Eye movement

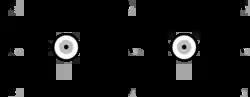
Schematic demonstrating the actions and cranial nerve innervation (in subscript) of extraocular muscles.

Three antagonistic pairs of muscles control eye movement: the lateral and medial recti muscles, the superior and inferior recti muscles, and the superior and inferior oblique muscles. These muscles are responsible for movement of the eye along three different axes: horizontal, either toward the nose (adduction) or away from the nose (abduction); vertical, either elevation or depression; and torsional, movements that bring the top of the eye toward the nose (intorsion) or away from the nose (extorsion). Horizontal movement is controlled entirely by the medial and lateral recti muscles; the medial rectus muscle is responsible for adduction, the lateral rectus muscle for abduction. Vertical movement requires the coordinated action of the superior and inferior recti muscles, as well as the oblique muscles. The relative contribution of the recti and oblique groups depends on the horizontal position of the eye. In the primary position (eyes straight ahead), both of these groups contribute to vertical movement. Elevation is due to the action of the superior rectus and inferior oblique muscles, while depression is due to the action of the inferior rectus and superior oblique muscles. When the eye is abducted, the recti muscles are the prime vertical movers. Elevation is due to the action of the superior rectus, and depression is due to the action of the inferior rectus. When the eye is adducted, the oblique muscles are the prime vertical movers. Elevation is due to the action of the inferior oblique muscle, while depression is due to the action of the superior oblique muscle. The oblique muscles are also primarily responsible for torsional movement.